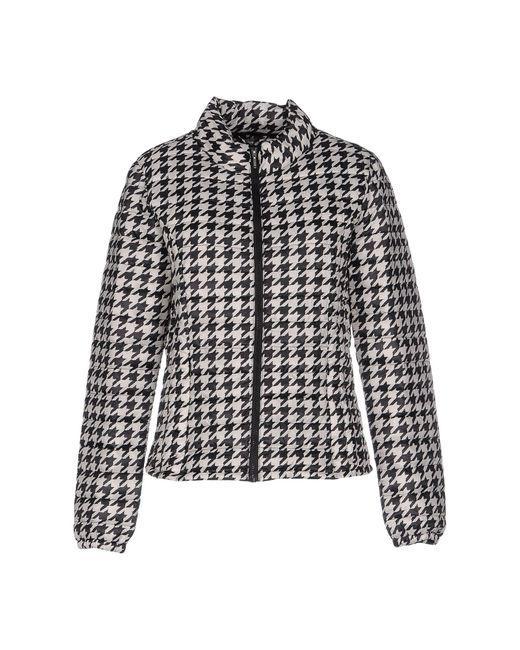
Schwarze und weiße Blazerjacke für Damen